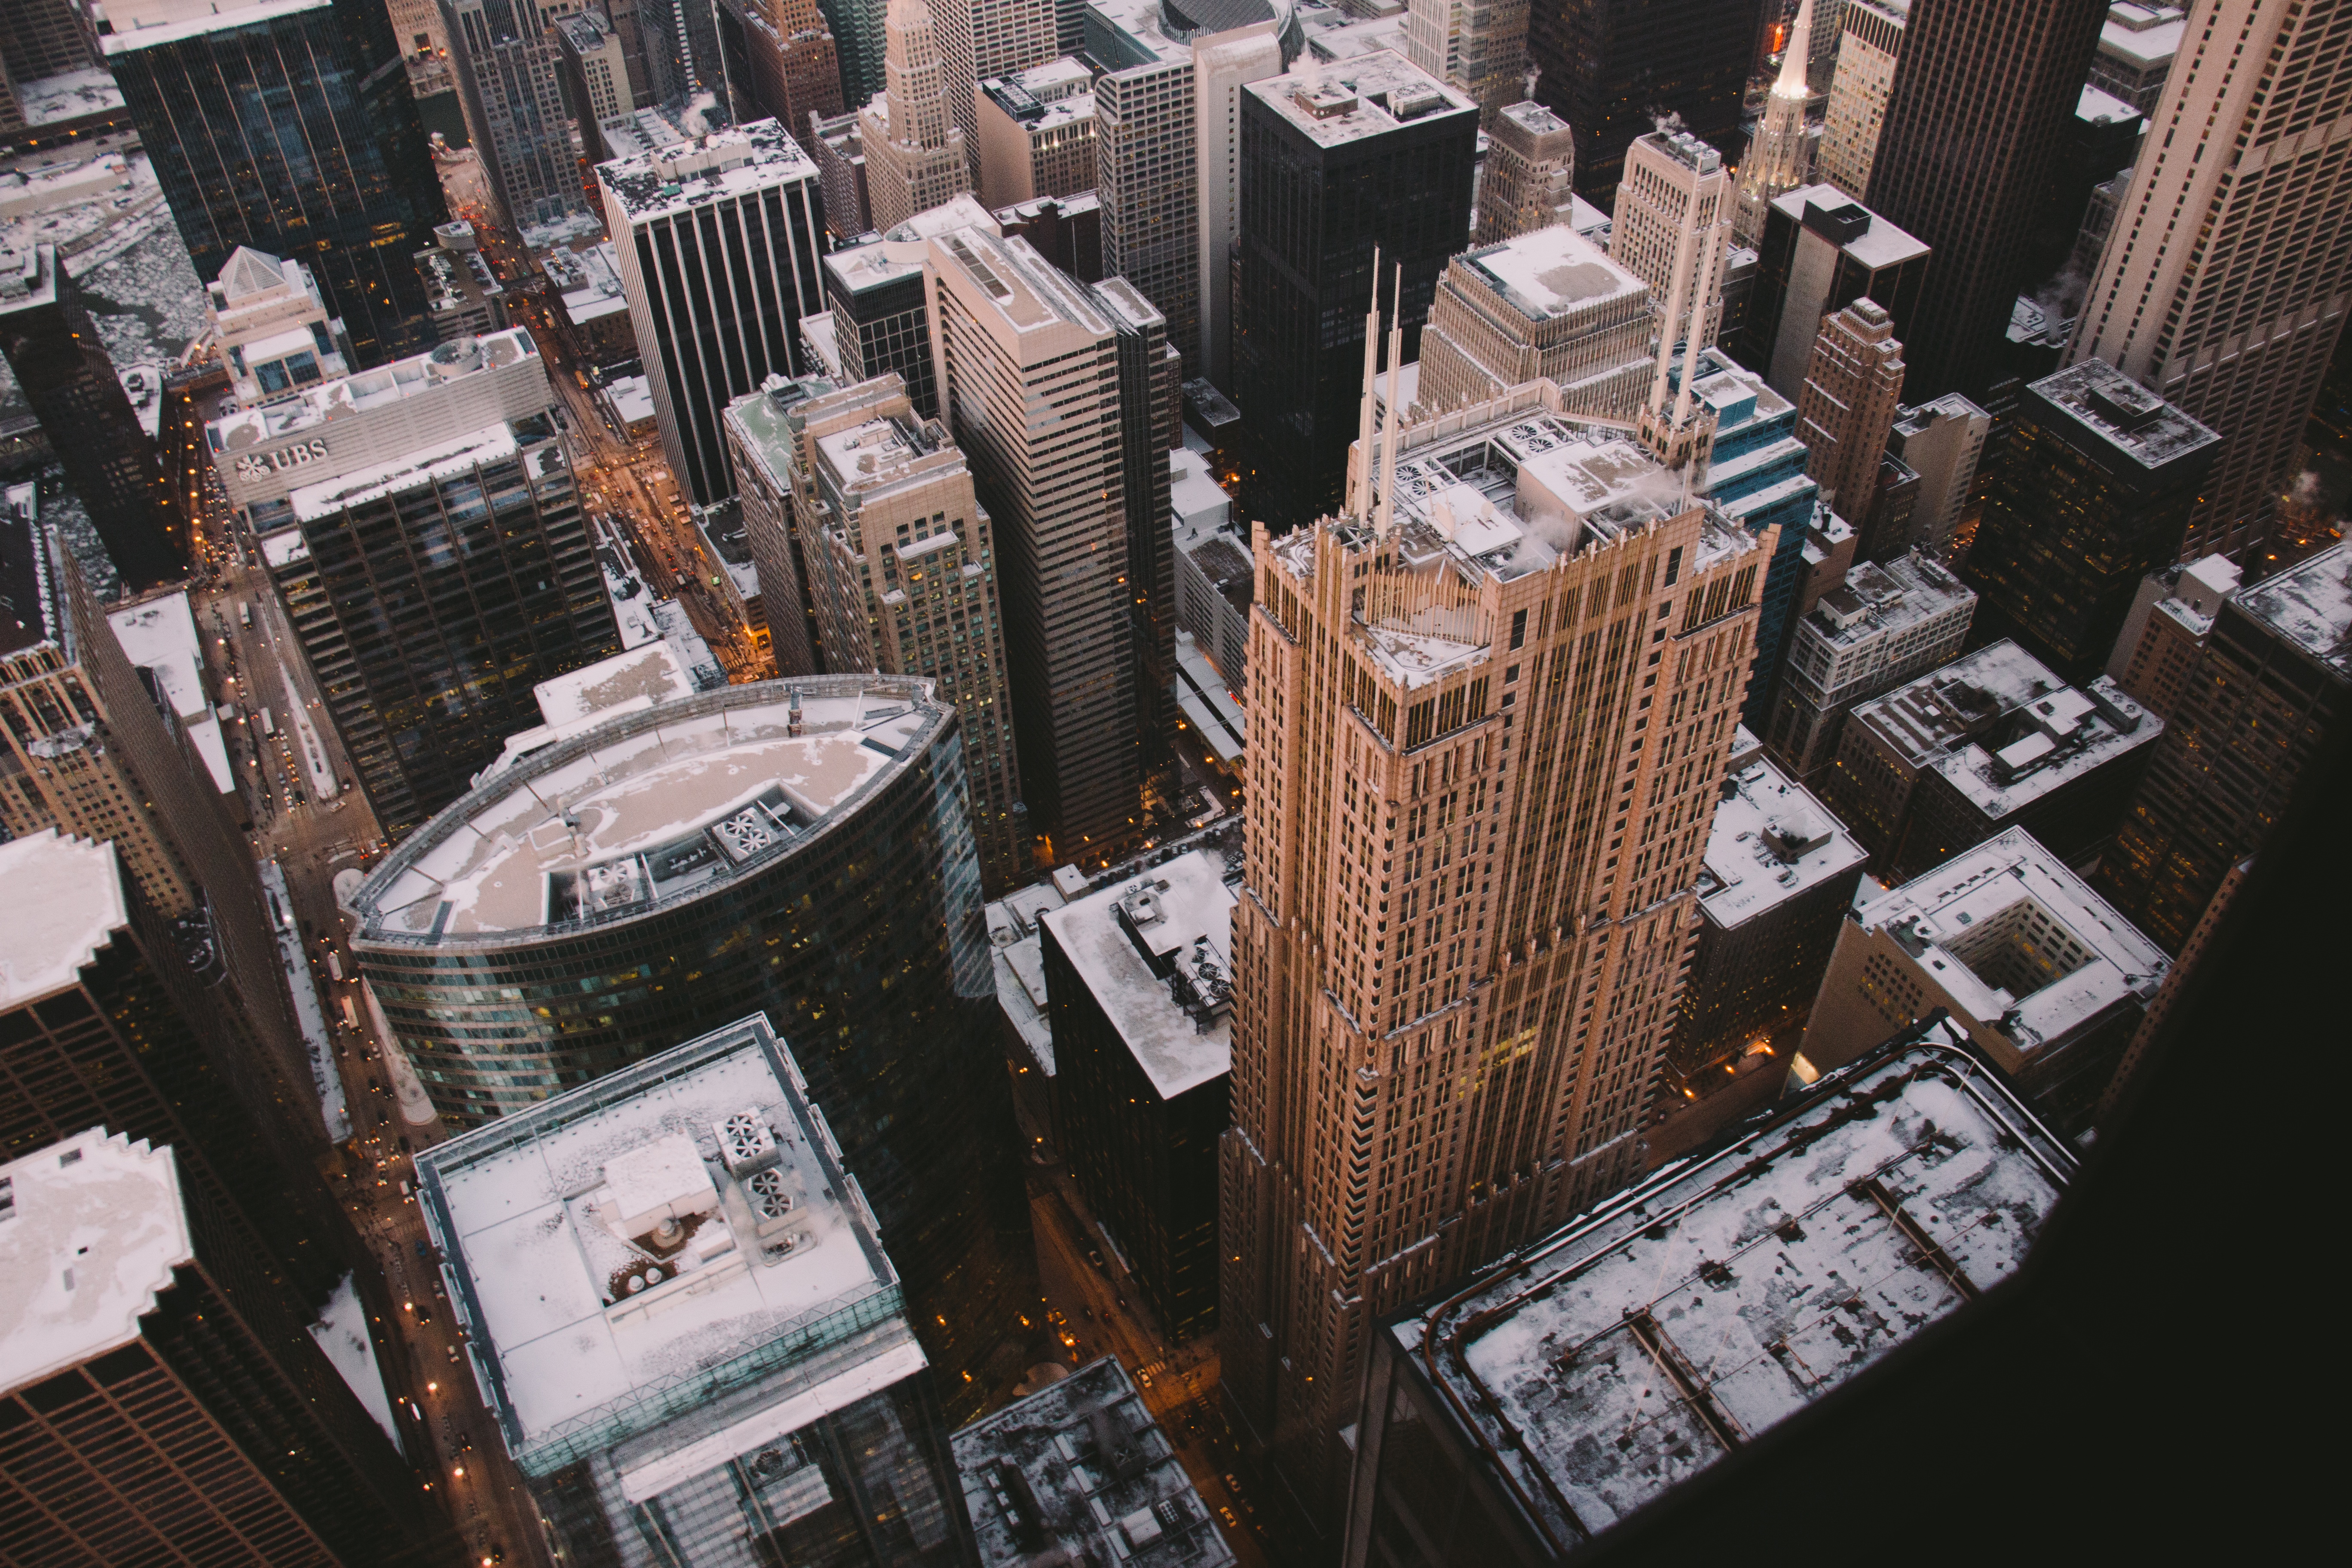
skyline, photography, city, skyscraper, cityscape, downtown, skyscrapers, buildings, rooftops, metropolis, bird's eye view, aerial photography, urban area, human settlement